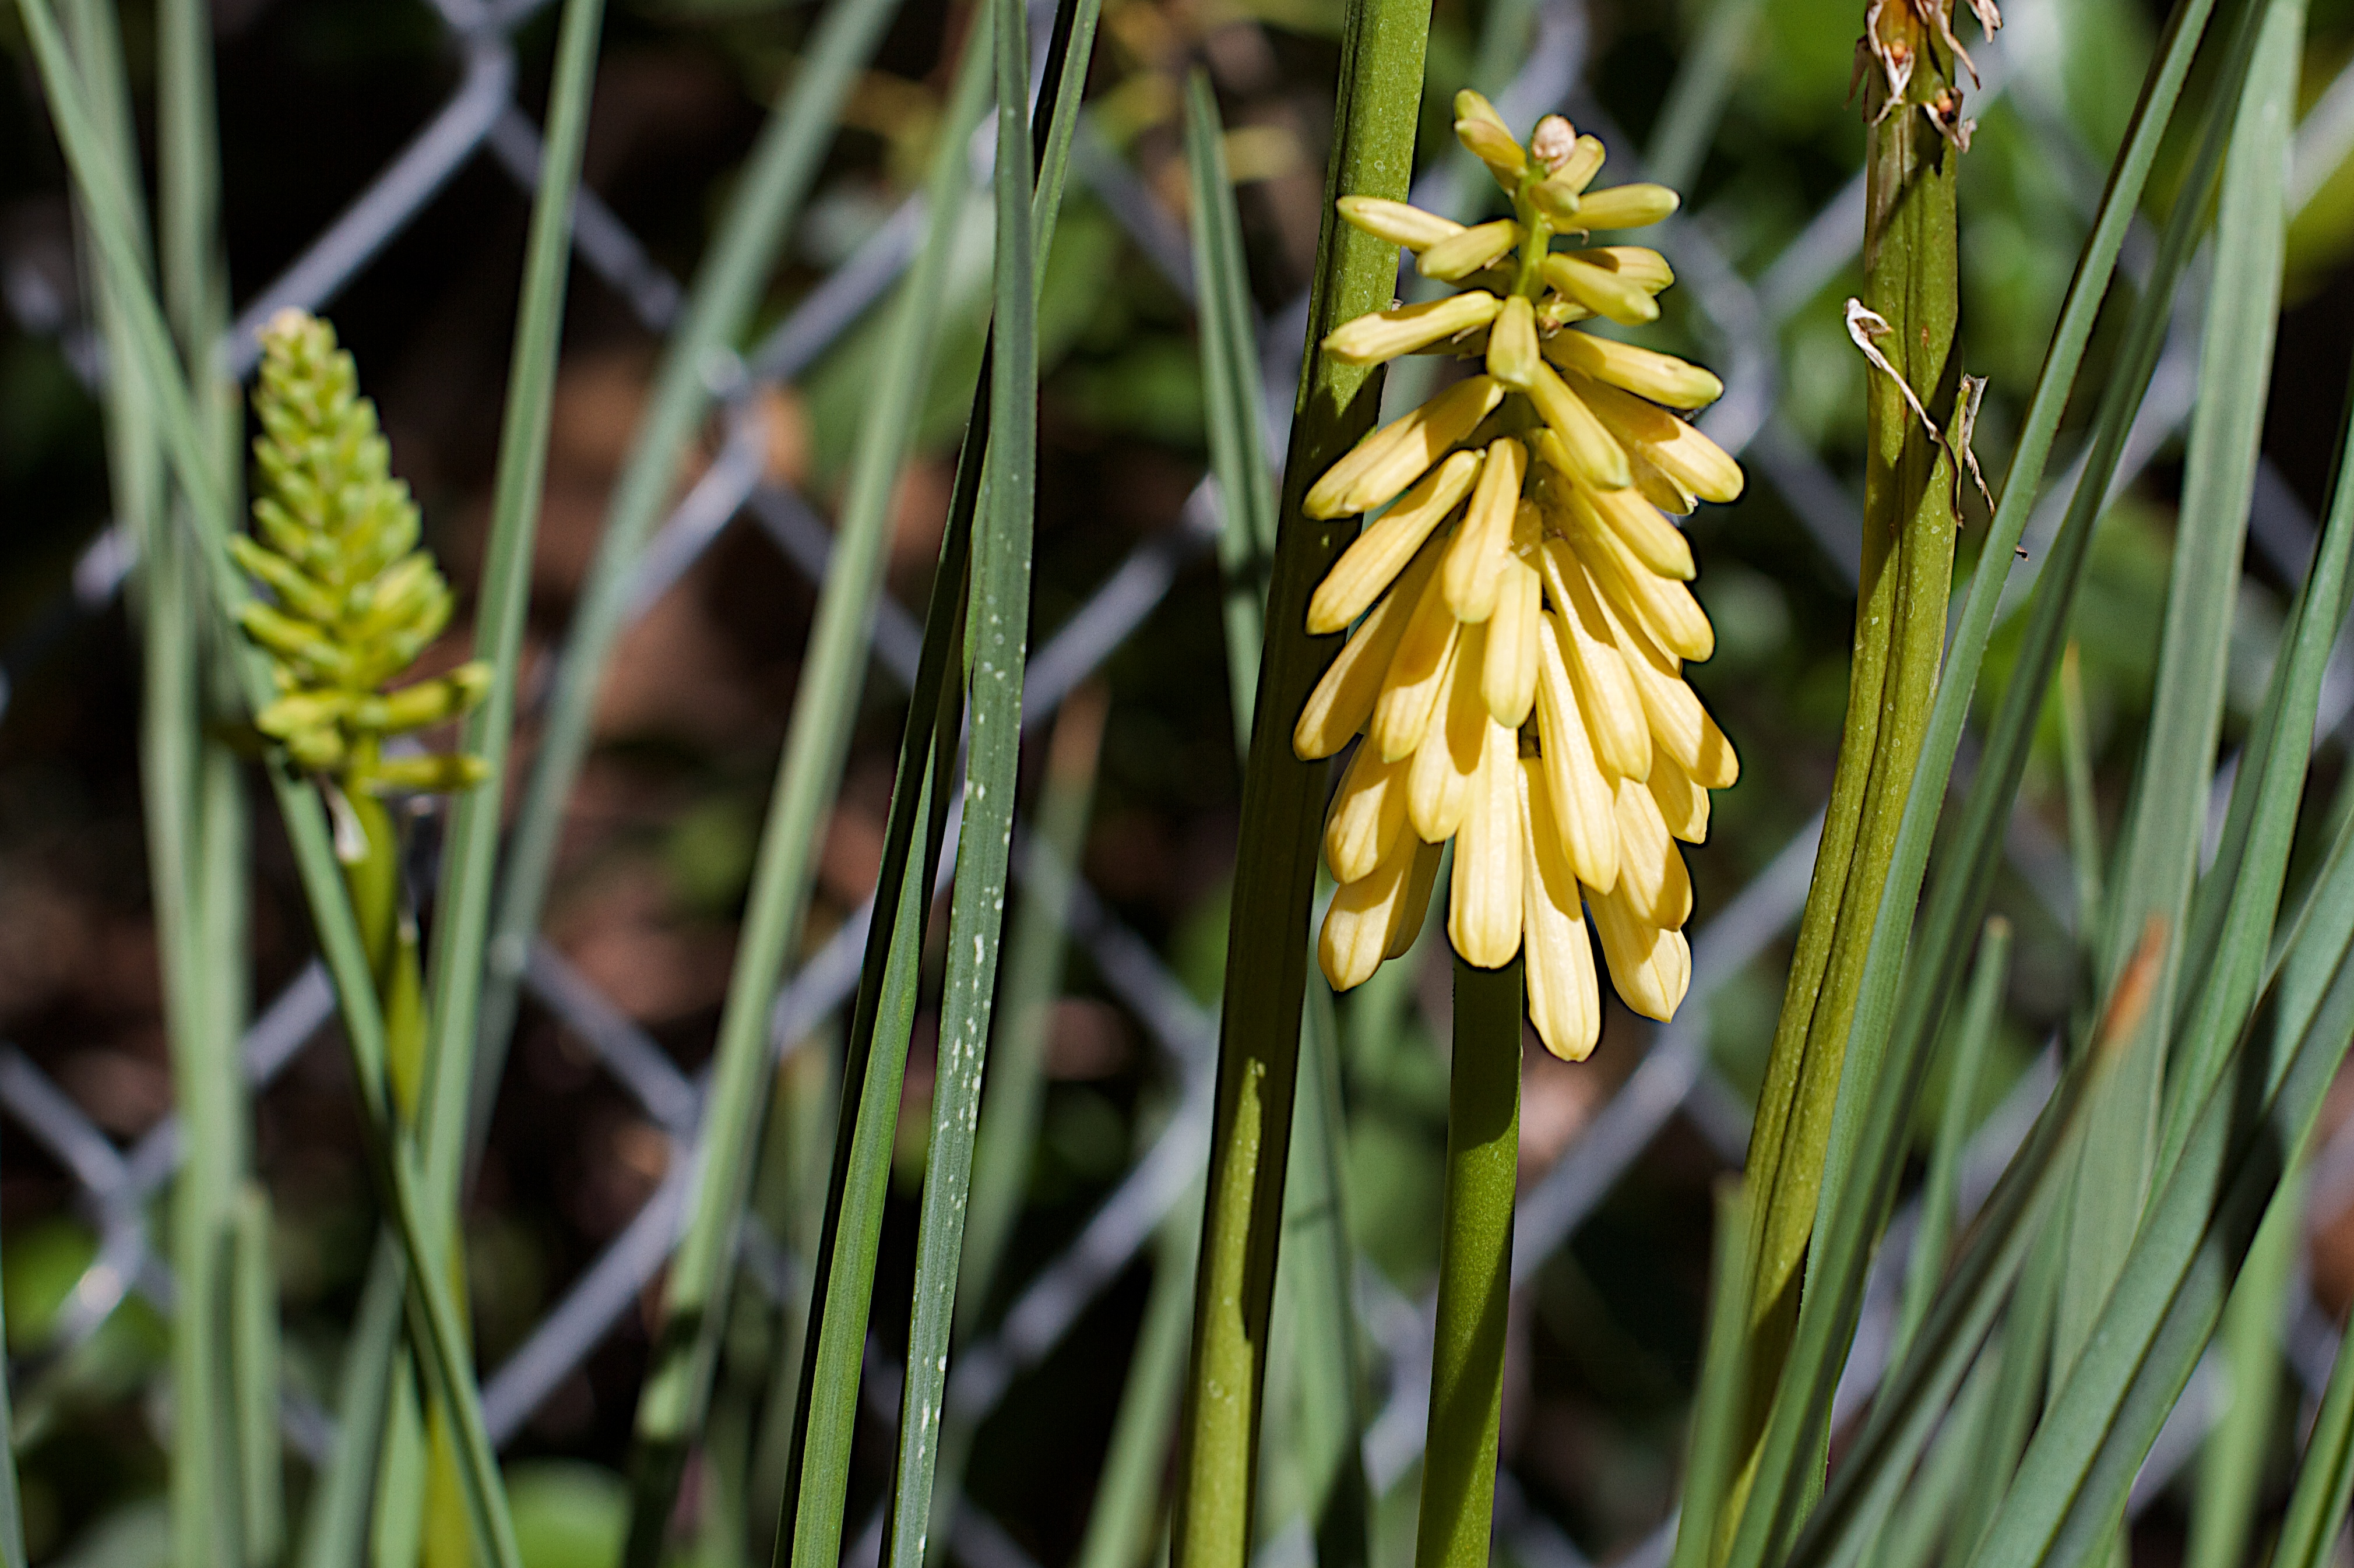
grass, plant, prairie, flower, botany, yellow, flora, wildflower, macro photography, flowering plant, torch lily, grass family, plant stem, land plant